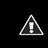
Emotion: neutral